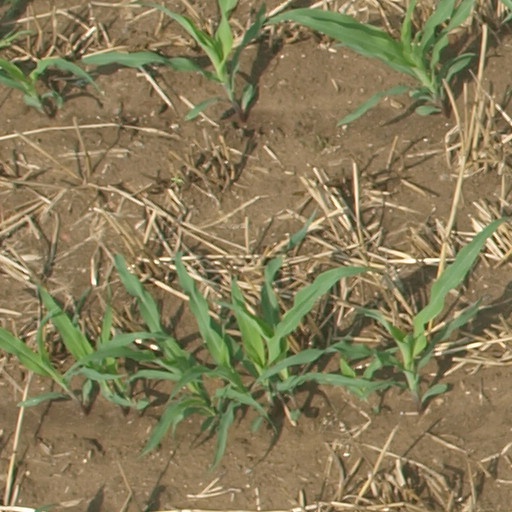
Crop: maize; corn